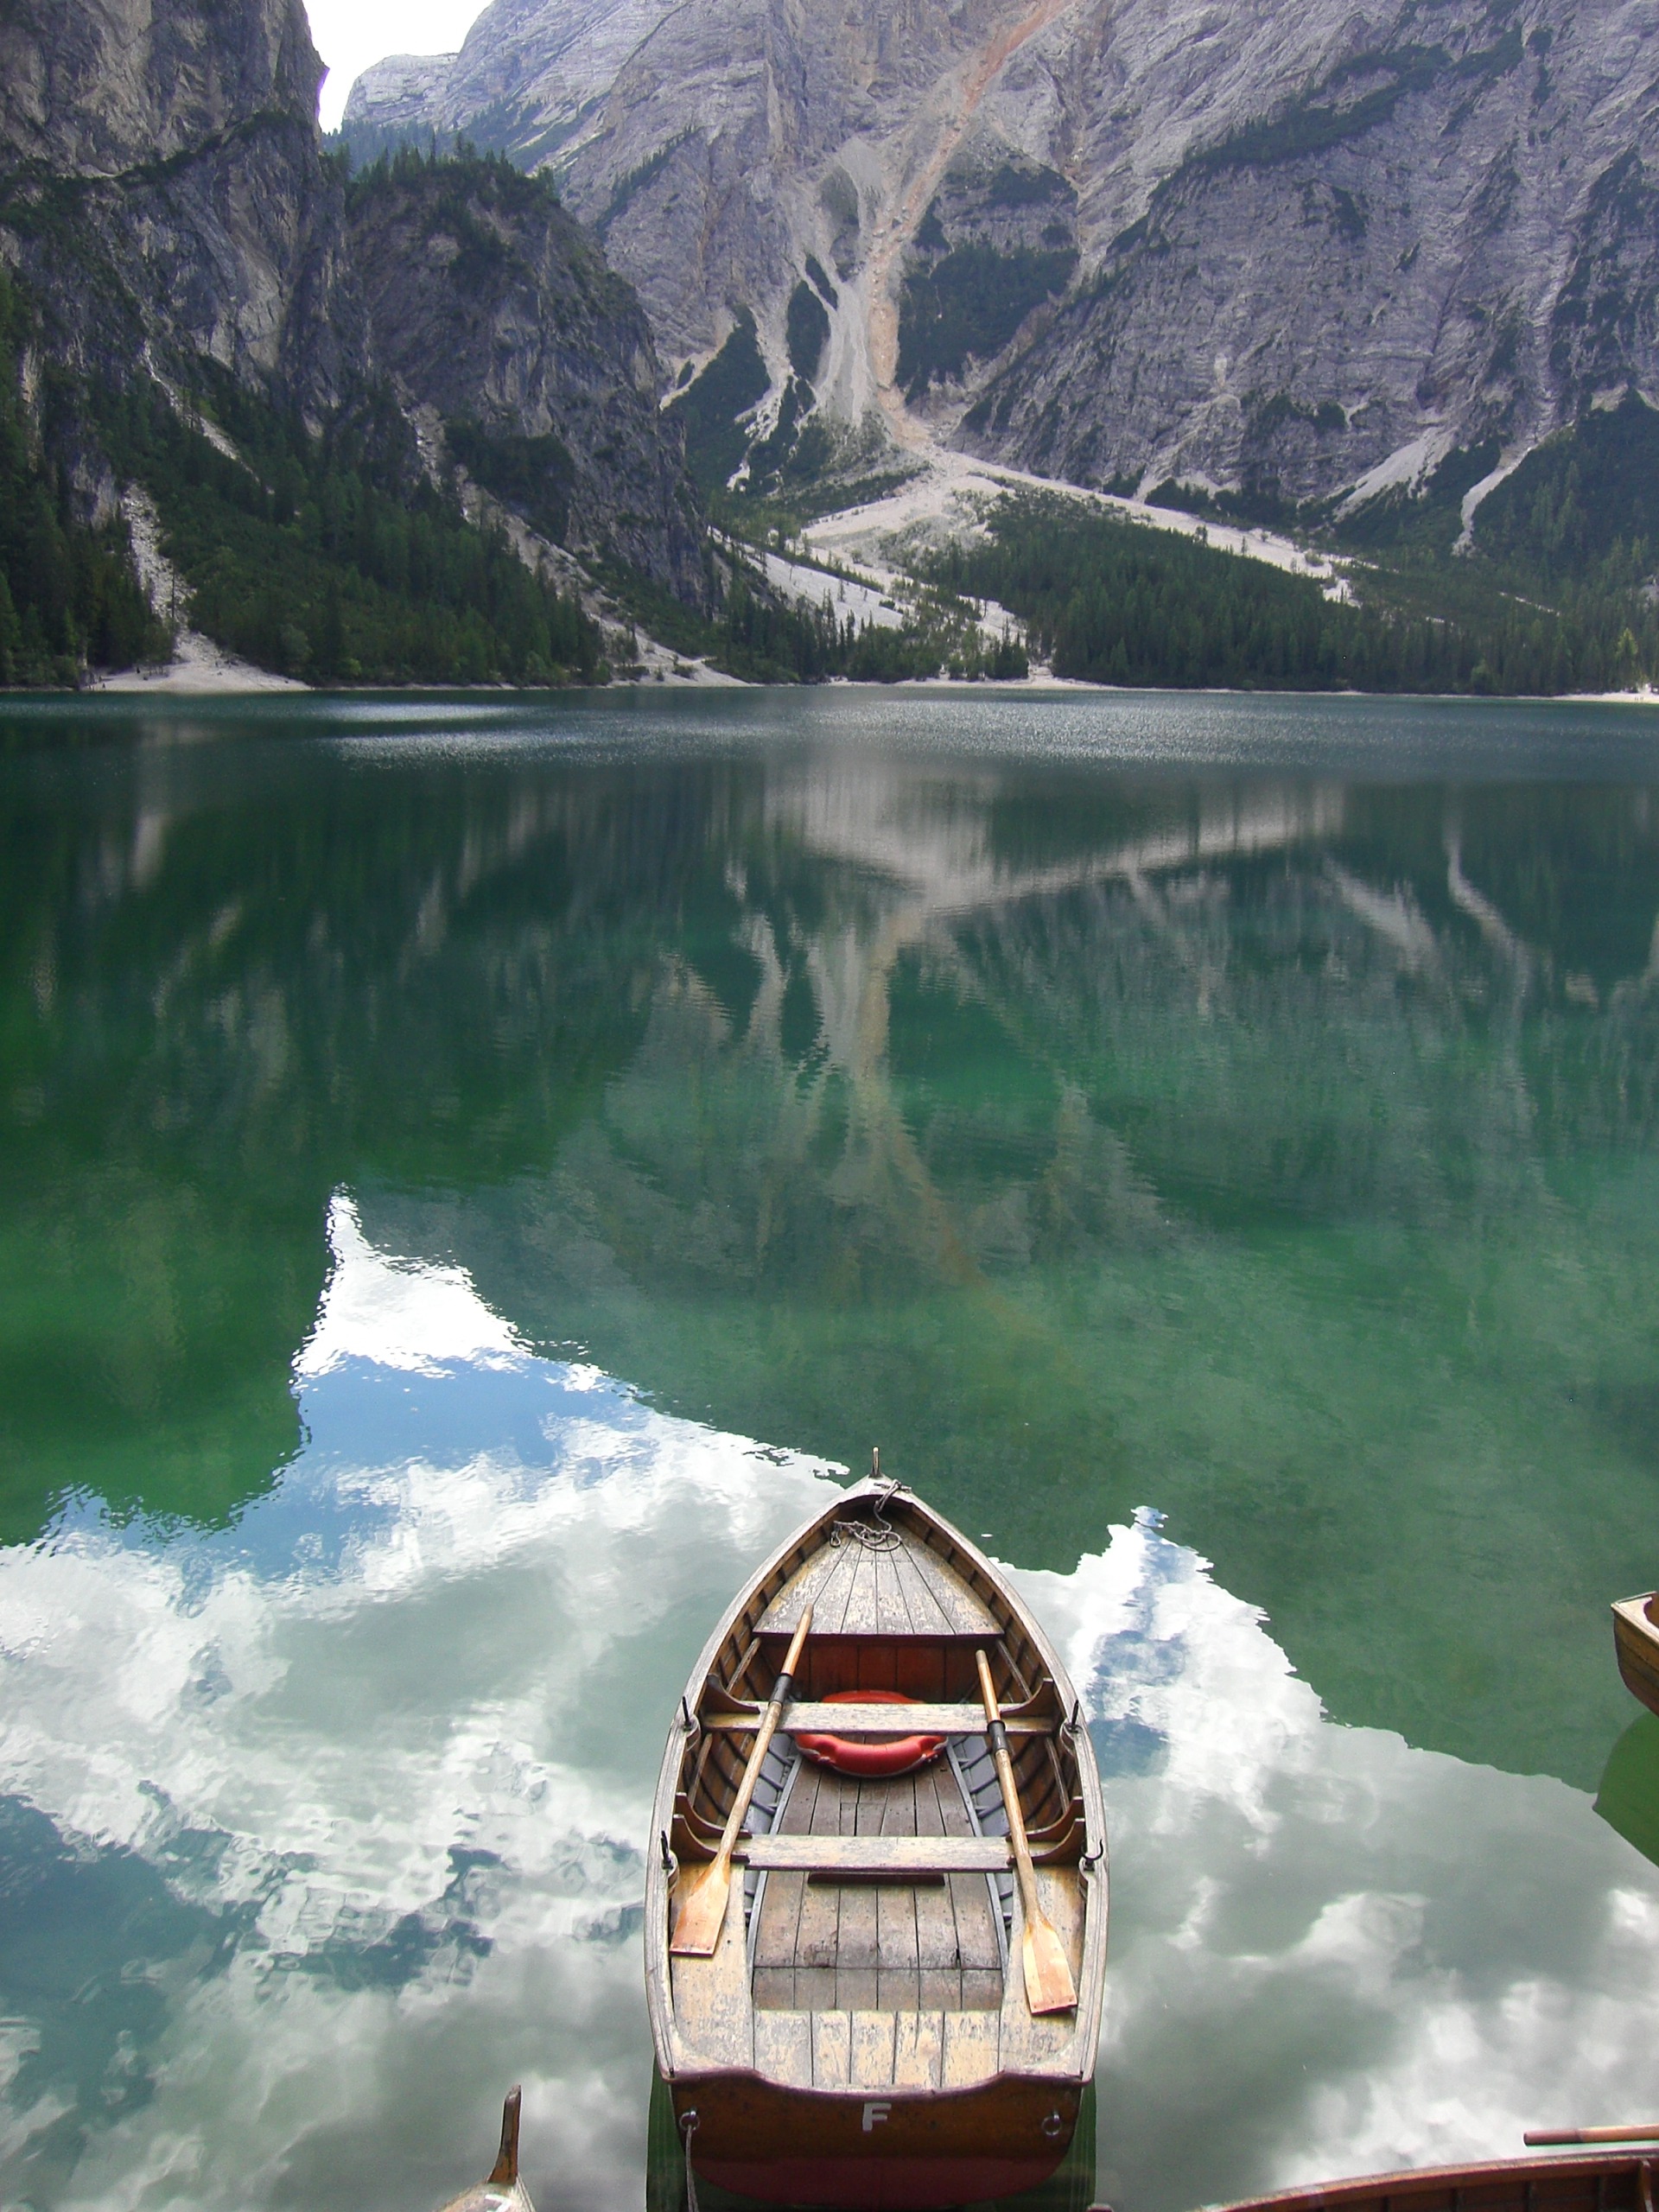
water, nature, mountain, lake, river, mountain range, boot, reflection, vehicle, fjord, reservoir, rowing boat, alps, mirror, waters, glacial landform